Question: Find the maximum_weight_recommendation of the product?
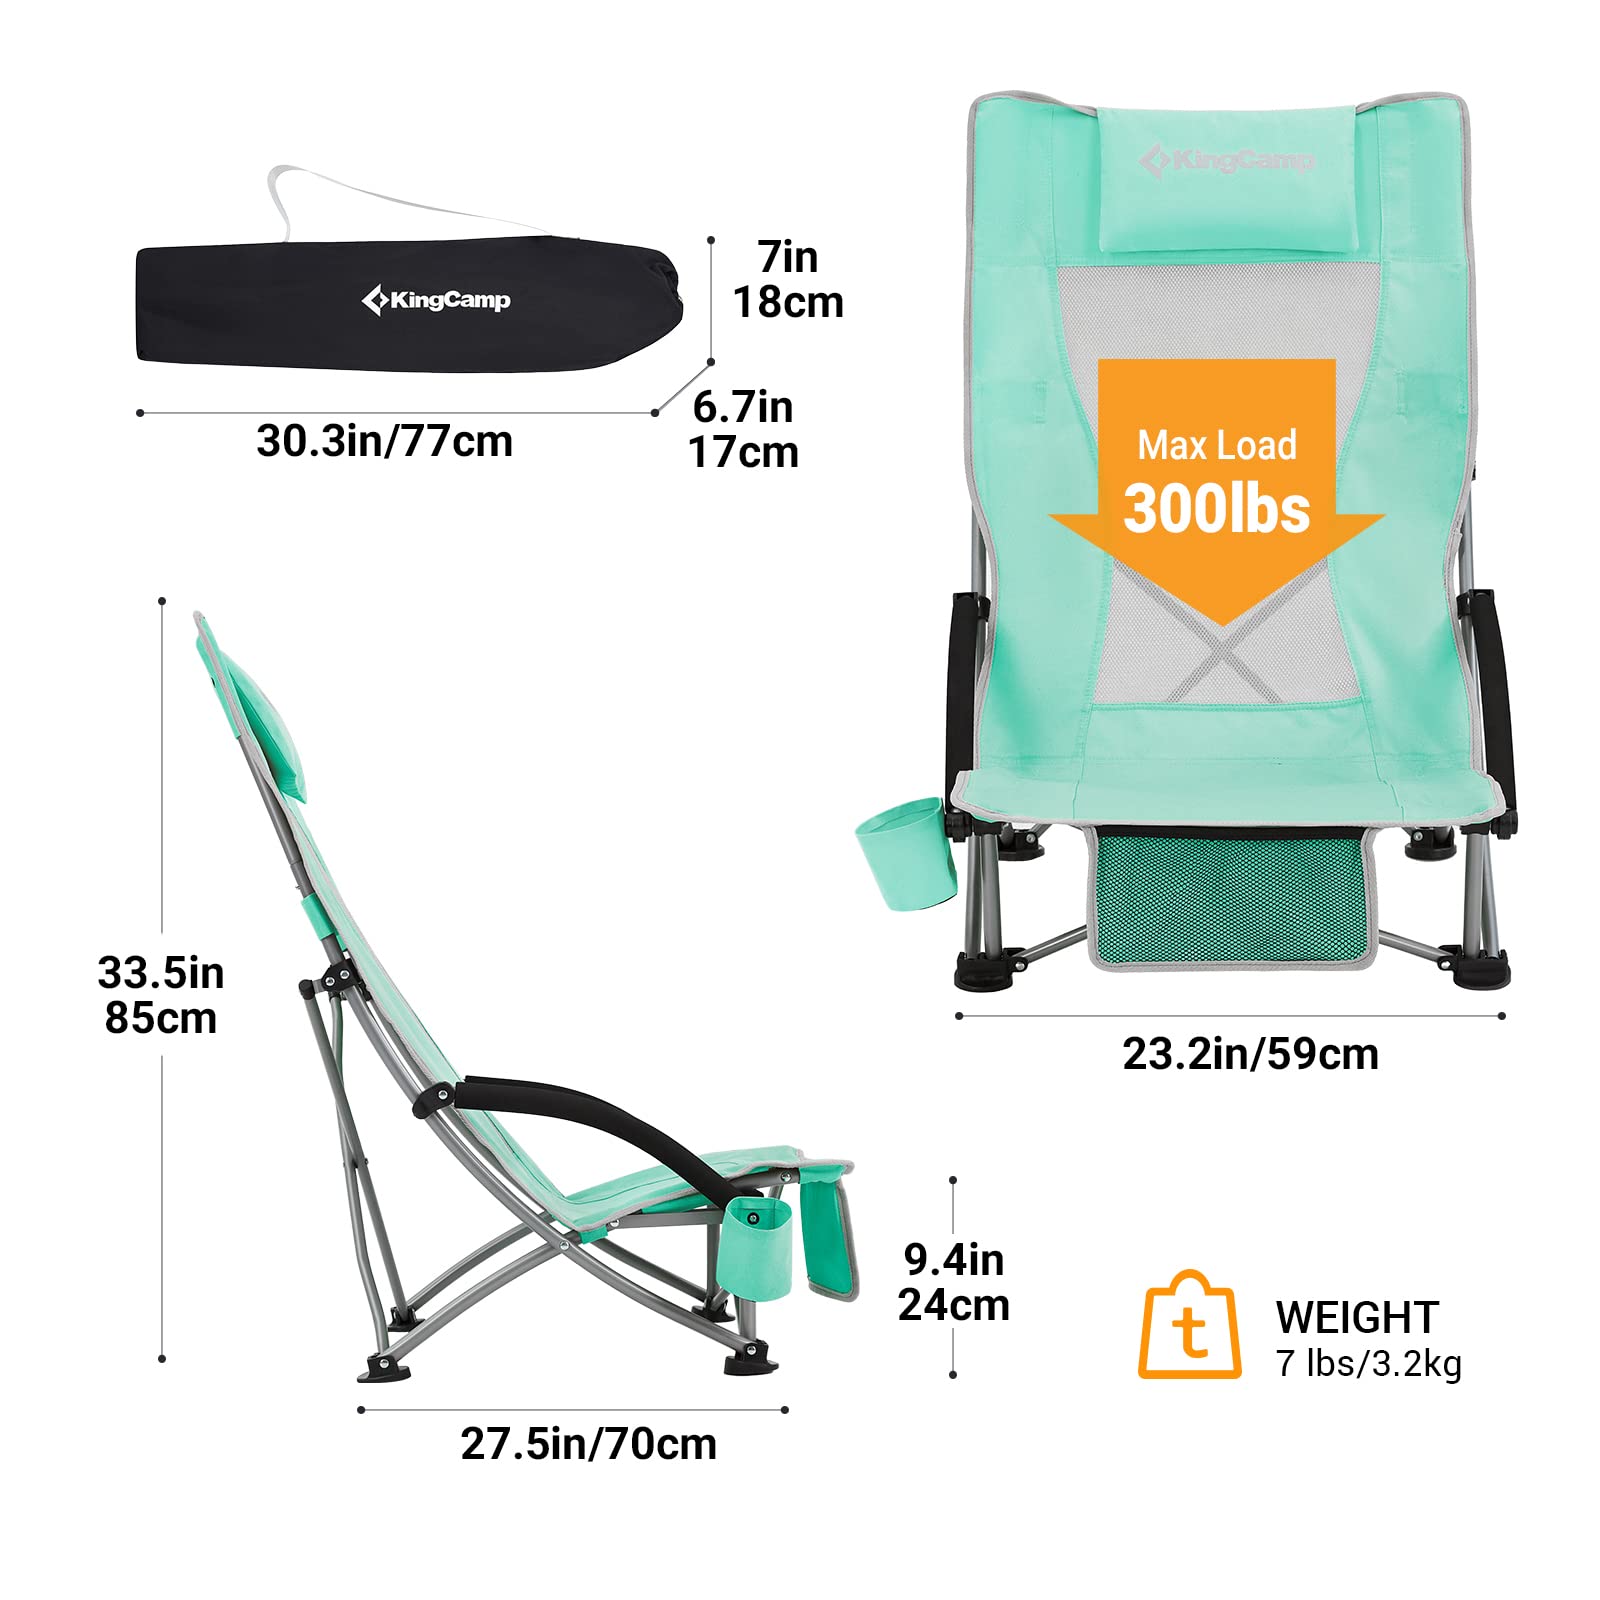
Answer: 300 pound